IWRG Máscara vs. Cabellera (March 2019)

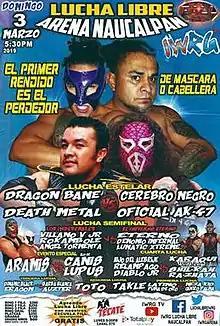
Official poster for the event, depicting main event participants Oficial AK-47, Cerebro Negro, Drágon Bane and Death Metal

The IWRG "Máscaras vs. Cabellera" (March 2019) (Spanish for "Mask vs. Hair") show was a major "lucha libre" event produced and scripted by Mexican professional wrestling promotion International Wrestling Revolution Group (IWRG), that took place on March 3, 2019 in Arena Naucalpan, Naucalpan, State of Mexico, Mexico. The focal point of the "Máscaras vs. Cabellera" series of shows is one or more traditional "Lucha de Apuestas", or "Bet matches", where all competitors in the match risk their mask or hair on the outcome of the match. The "Lucha de Apuestas" is considered the most prestigious match type in "lucha libre", especially when a wrestlers mask is on the line, but the "hair vs. hair" stipulation is held in almost as high regard.